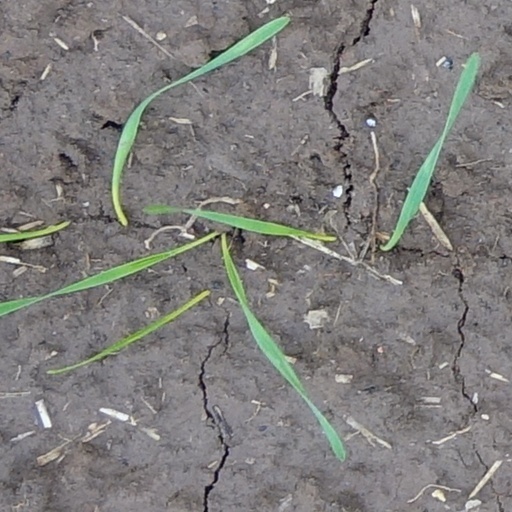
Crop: wheat